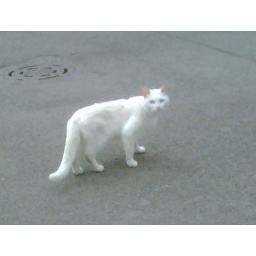
shy white cat in Redhill